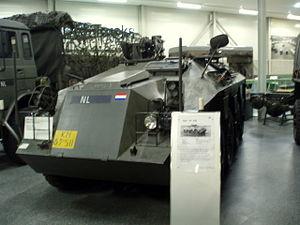
DAF YP 408 VTT au DAF museum, Eindhoven, Pays Bas.